Tree stand

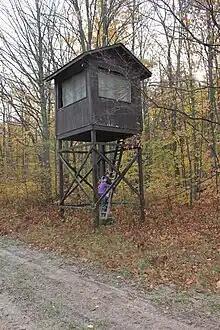
Elevated "Box" type hunting blind

Box stands are large enclosed stands that almost look like a shed; they can be built to various heights with ladders or steps to enter when elevated. These are designed to help get out of the weather and keep one hidden from view of game. Most are made from lumber with plywood walls and flooring with a wood or metal roof. They are designed mostly for use along the edge of fields, where a hunter can see long distances.